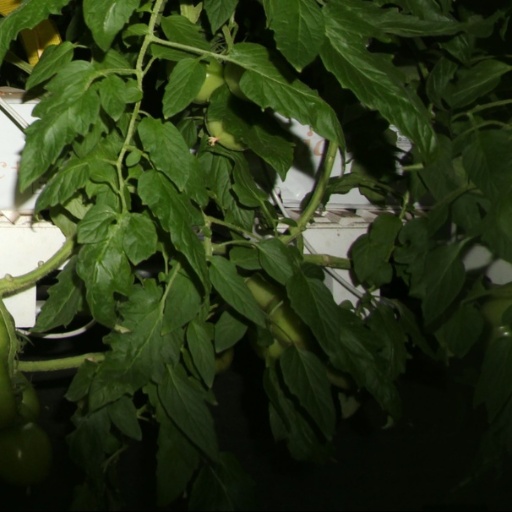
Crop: tomato